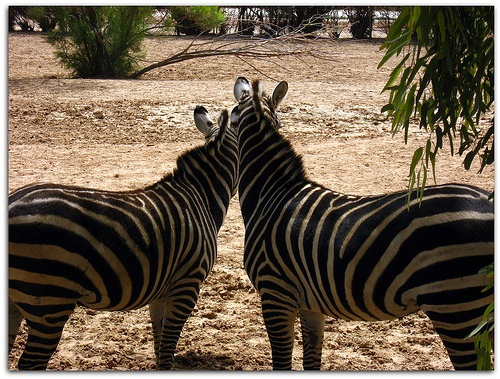
a couple of zebras standing next to some trees
Two zebras are standing with their heads together in a zebra enclosure.
These two zebra rub each others' necks in their habitat
two zebra standing side by side in the sand
two zebras looking away in the distance